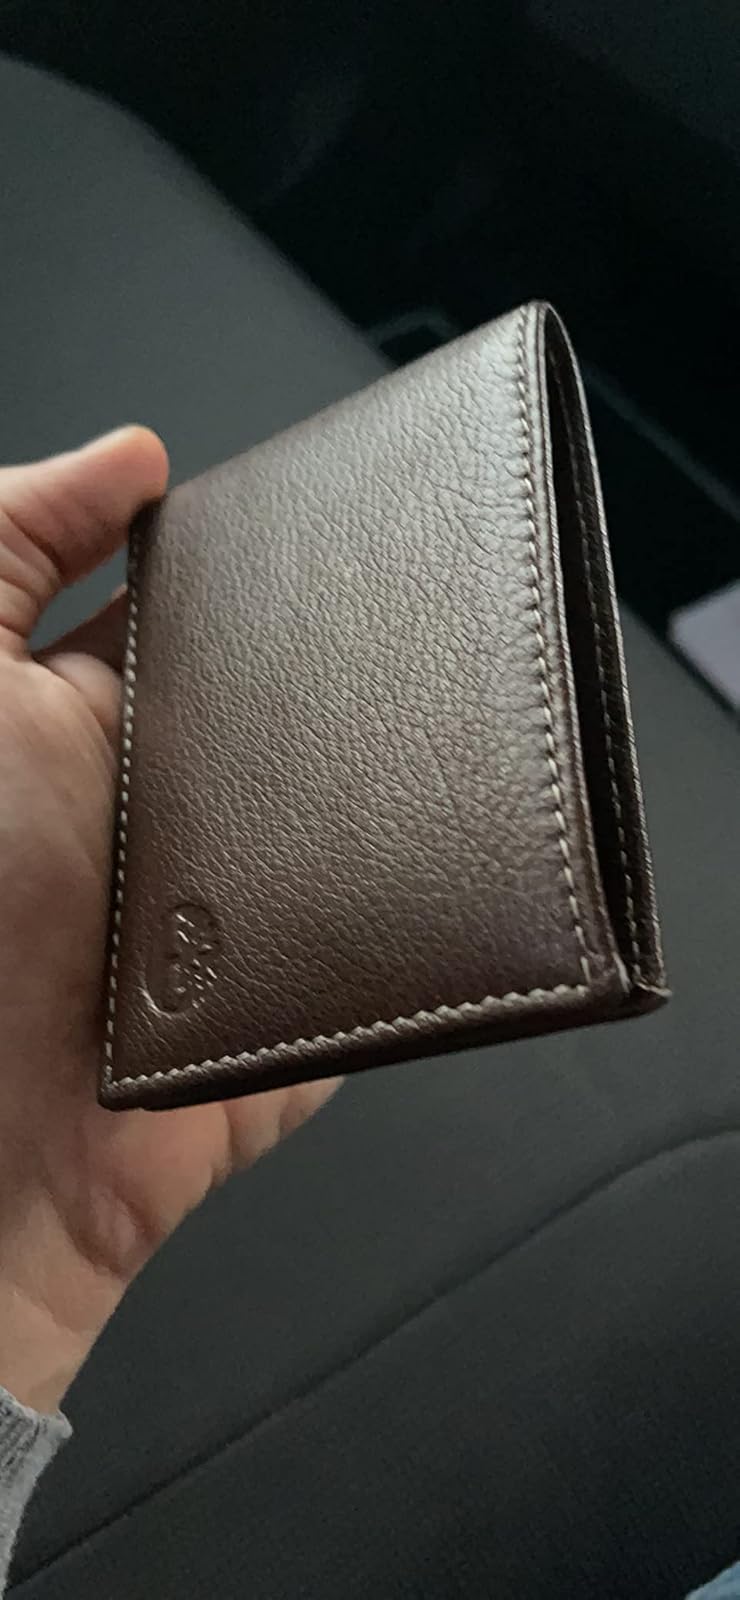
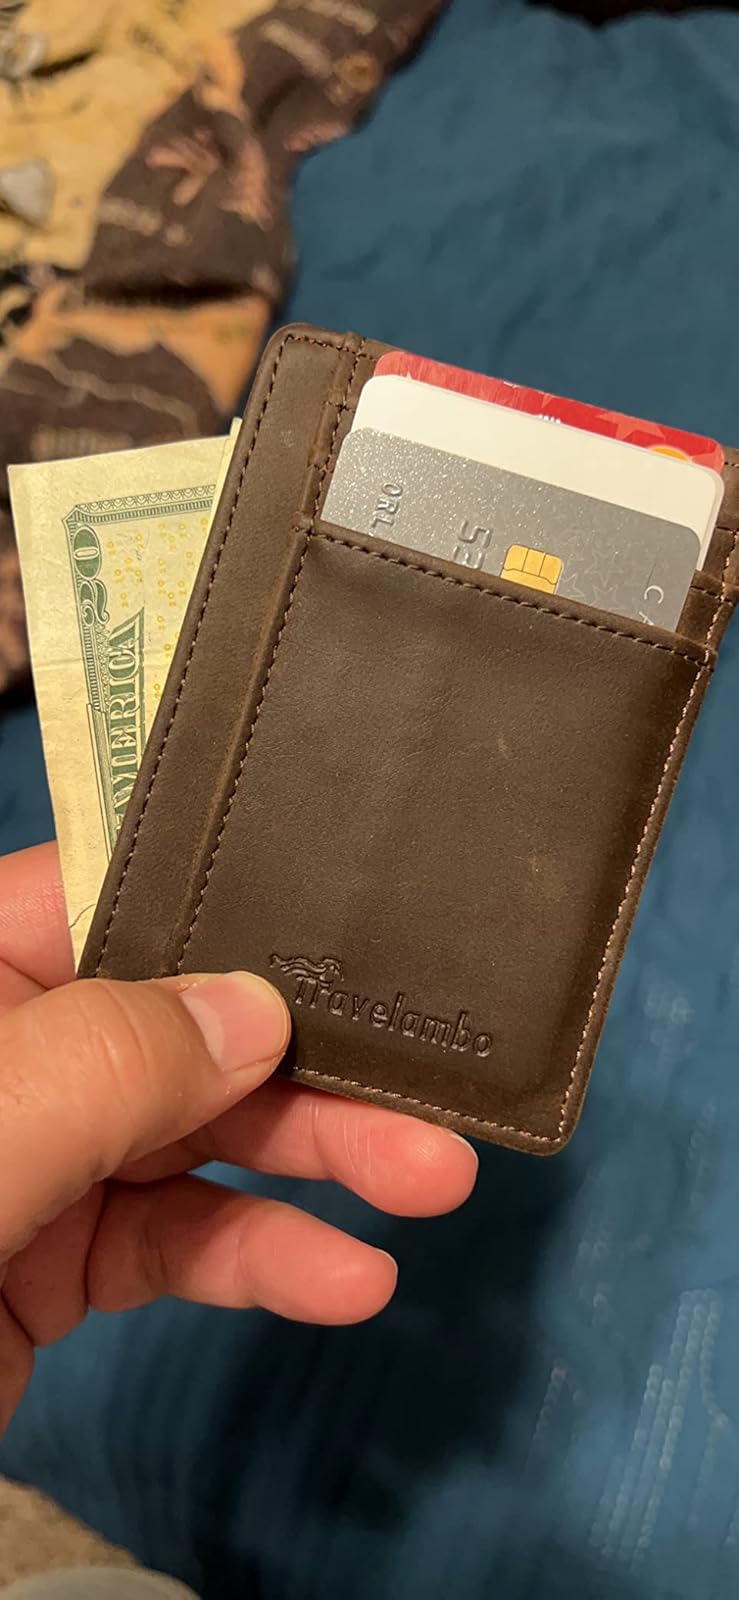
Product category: accessories_wallet
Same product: no